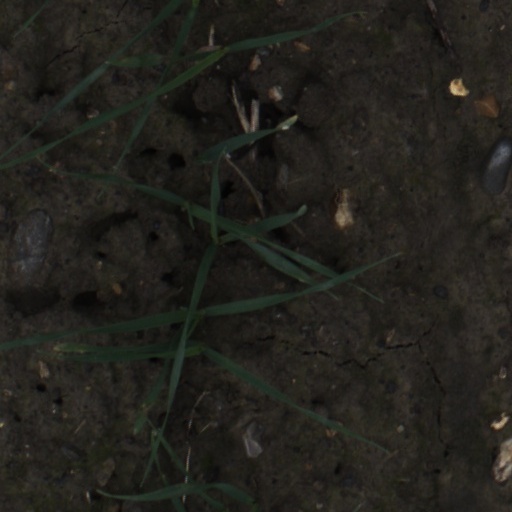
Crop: wheat